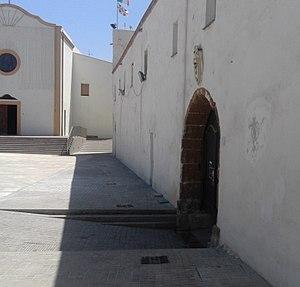
Portoscuso est une commune italienne d'environ 5 200 habitants, située dans la province du Sud-Sardaigne, dans la région Sardaigne, en Italie.